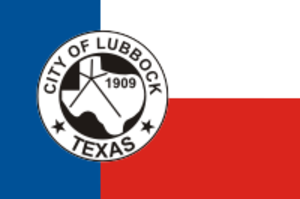
Lubbock (Texas)
Lubbock er en amerikansk by og administrativt centrum i det amerikanske county Lubbock County, i staten Texas. I 2004 havde byen et indbyggertal på 209.737.